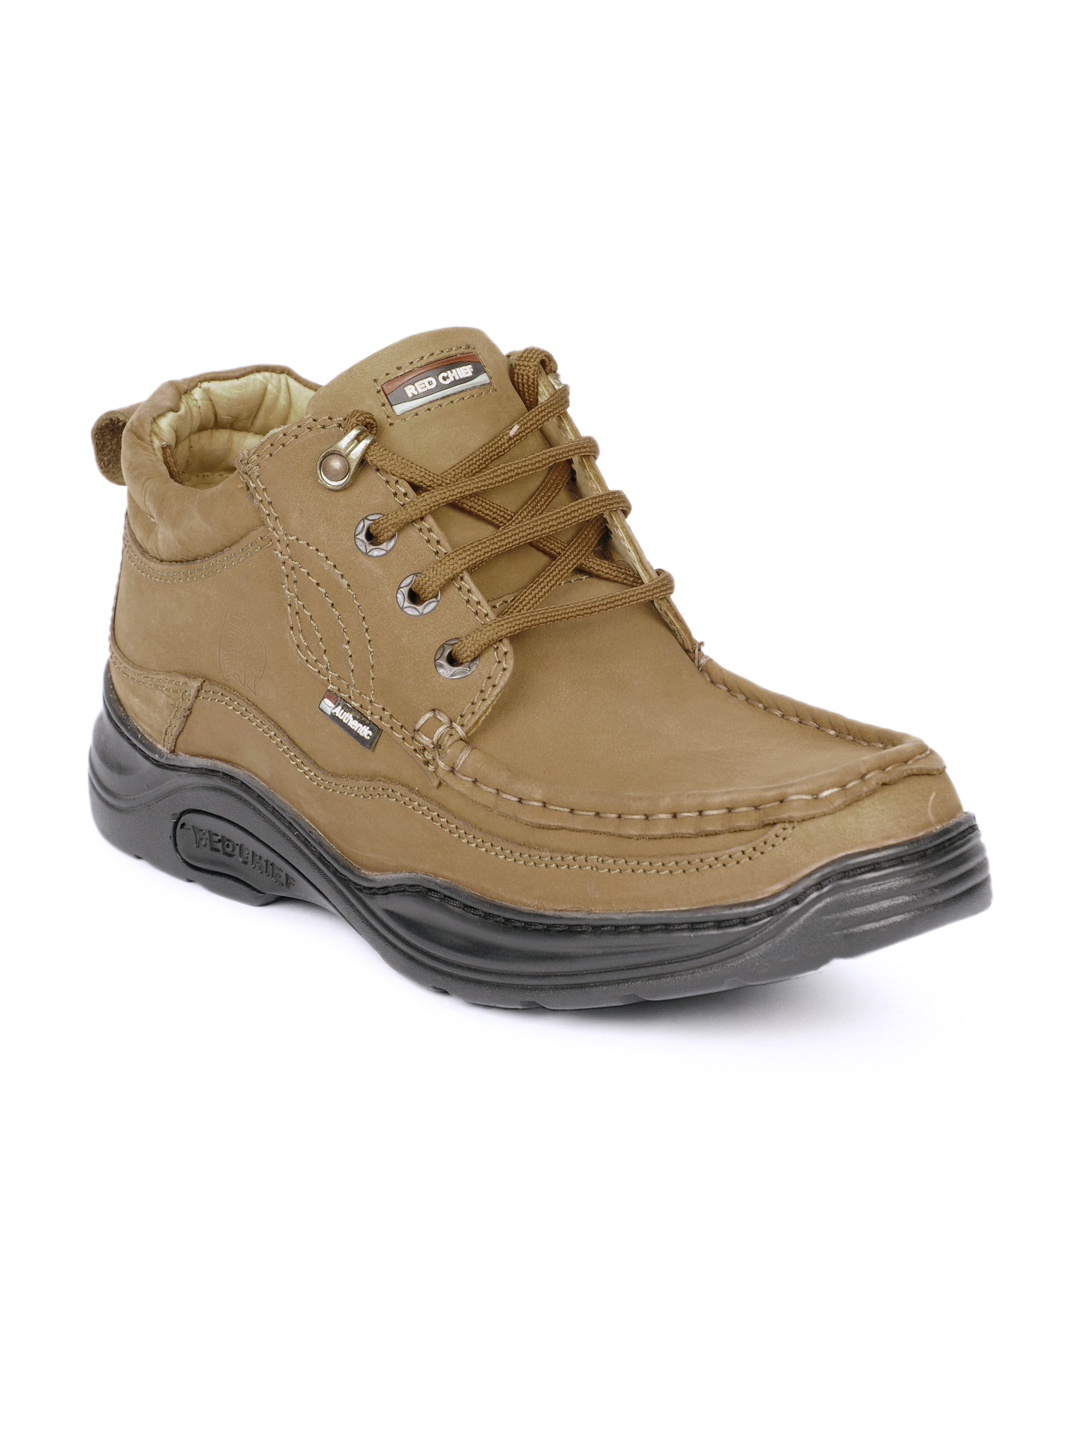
Red Chief Men Rust Casual  Shoes
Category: Footwear / Shoes / Casual Shoes
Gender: Men
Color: Rust
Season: Winter 2018
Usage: Casual